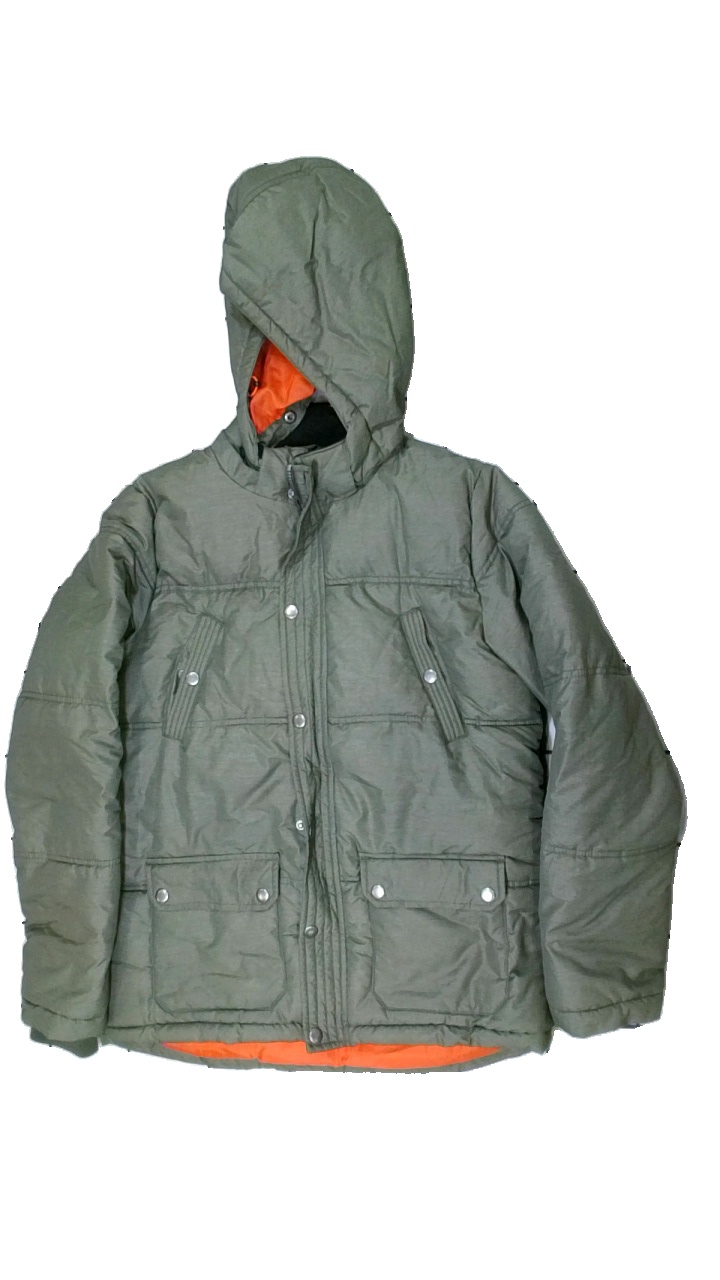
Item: Winter Jacket (Children)
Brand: Kappahl
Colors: Green, Orange
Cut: Regular
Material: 76% nylon, 24% polyester
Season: Winter
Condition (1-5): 3
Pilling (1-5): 5
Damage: prior repair
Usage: Reuse
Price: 50-100